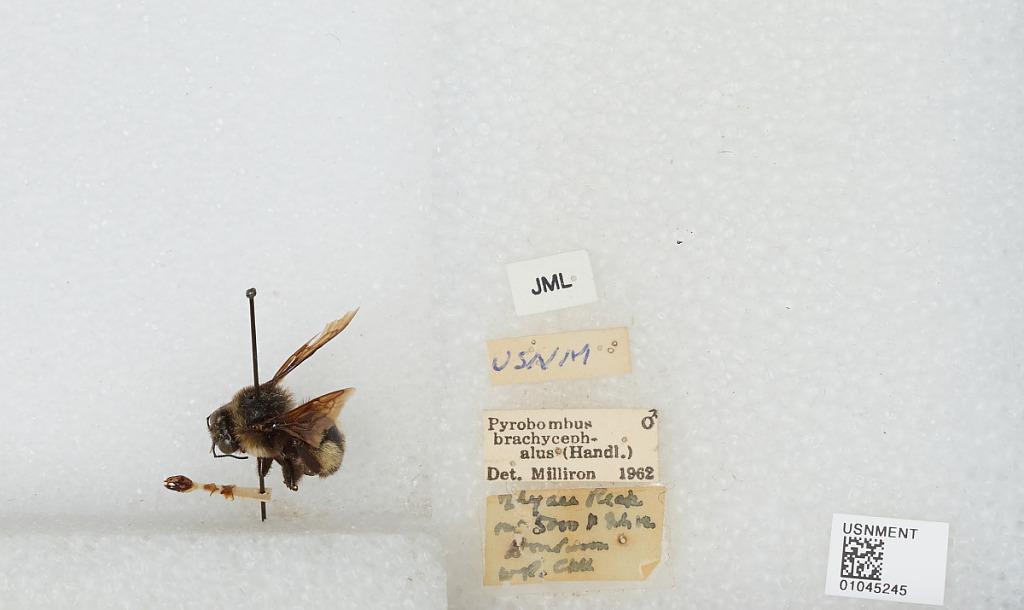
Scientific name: Bombus sp.
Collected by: W. Cockerell
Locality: [illegible] peak
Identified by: Milliron